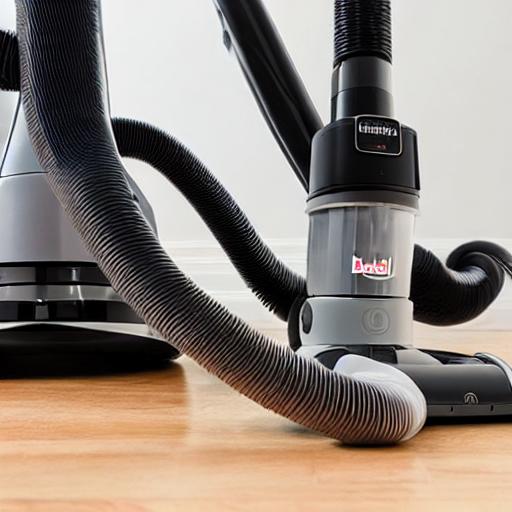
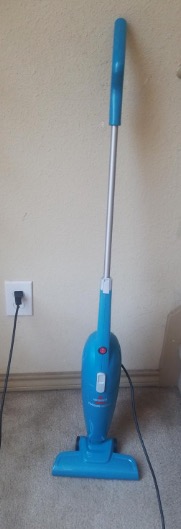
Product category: items_vacuum
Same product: no